Wyoming Seminary

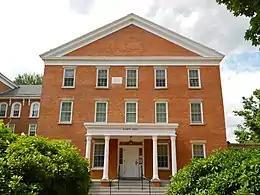
Darte Hall

Much of Wyoming Seminary's rise from a rural academy to a prominent college preparatory school took place during the tenure of Levi Sprague. A graduate, Sprague was its president for five decades from the 1880s to the 1930s and was associated with the school for most of his life, dying in office. The Upper School campus is on Sprague Avenue; the central building that hosts most classes and administrative offices there is named Sprague Hall, which features a bust of Sprague; and since 1993, a yearly scholarship for seniors that offers free boarding for eight selected student-leaders is called the Levi Sprague Fellowship.